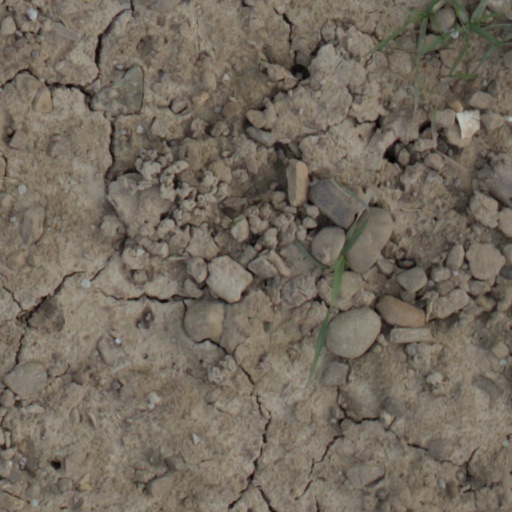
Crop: wheat